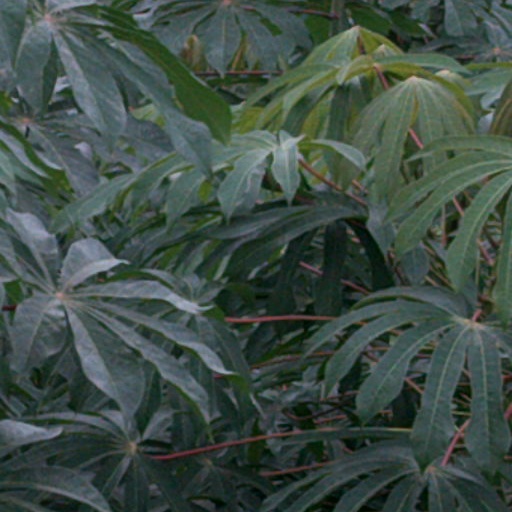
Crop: cassava